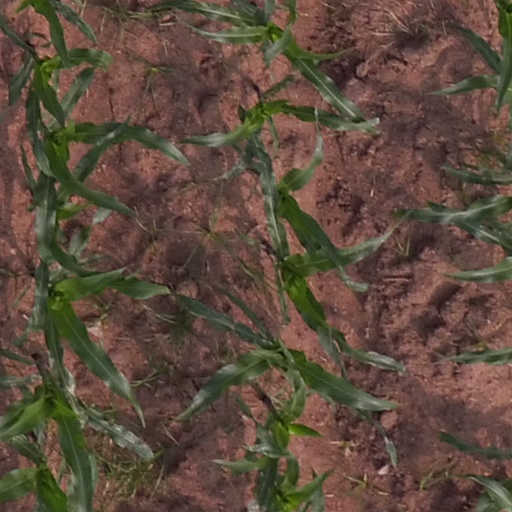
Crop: maize; corn